Cylindrical lens

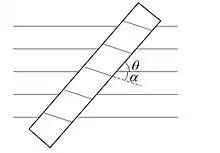
The Cylindrical rod can magnify only those linear dimensions which are perpendicular to its axis, and cannot magnify linear dimensions which are parallel to its axis.

If a thin cylindrical rod is placed on a ruled white paper with the axis of the rod making an angle θ with the ruled lines, the lines will appear broken and tilted at some angle α as shown in the figure, the Refractive Index of the rod can be given as :